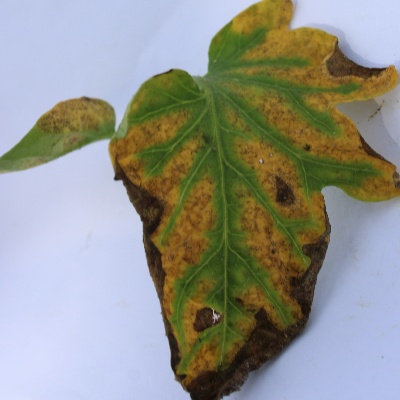
Crop: Tomato
Condition: leaf blight